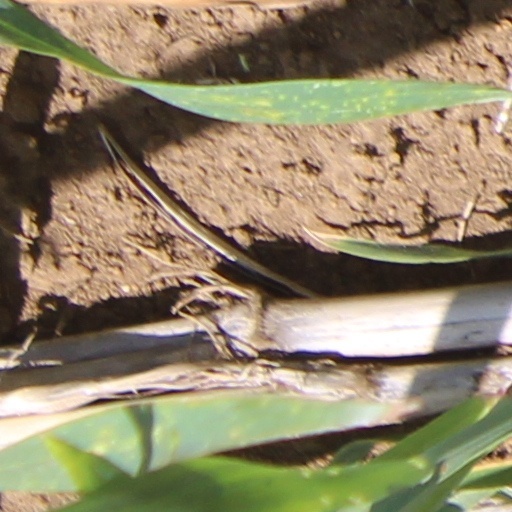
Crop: wheat